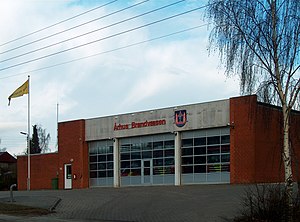
Brandstation
Århus Brandvæsens brandstation i Lystrup er en brandstation bemandet med deltidsbrandmænd.
Århus Brandstation i Lystrup
En brandstation er en bygning, som er tilholdssted for et brandvæsen og deres udstyr. Der findes forskellige typer brandstationer alt efter, om det er en station for fuld- eller deltidsbrandfolk, eller det er en mindre brandstation.